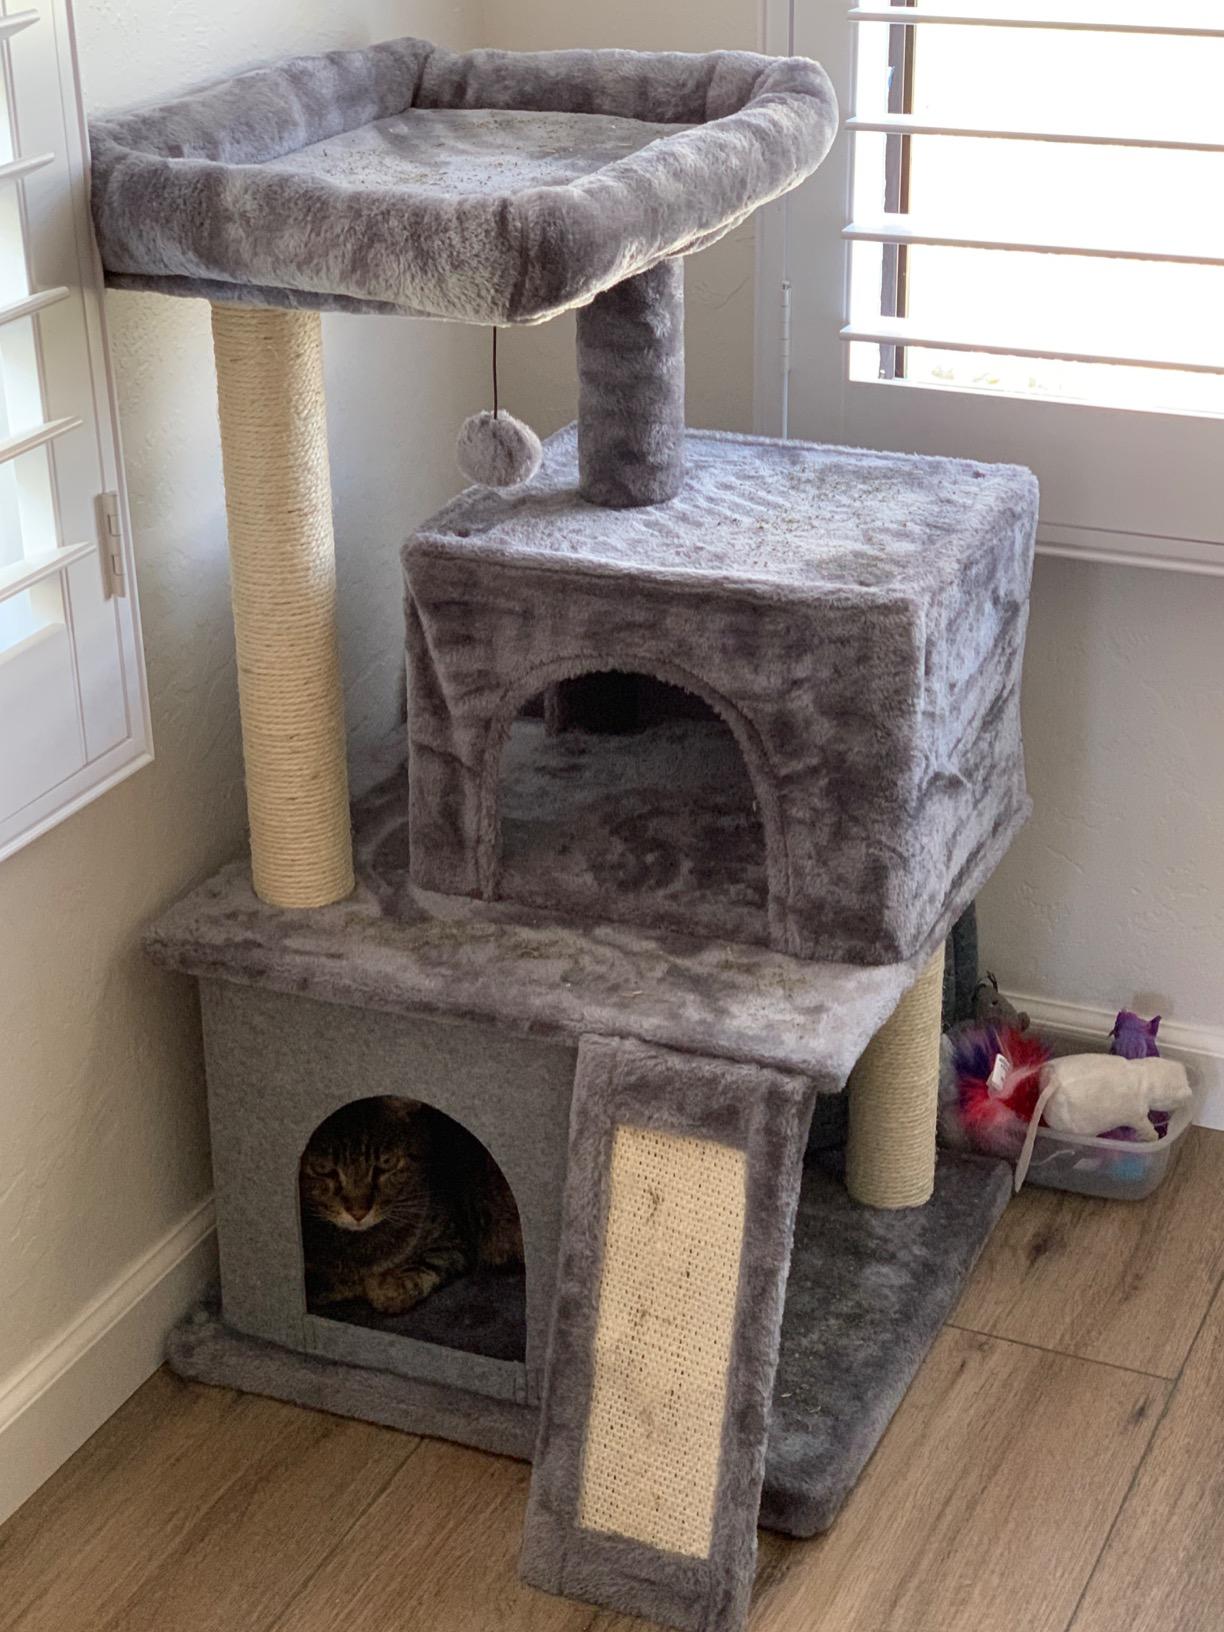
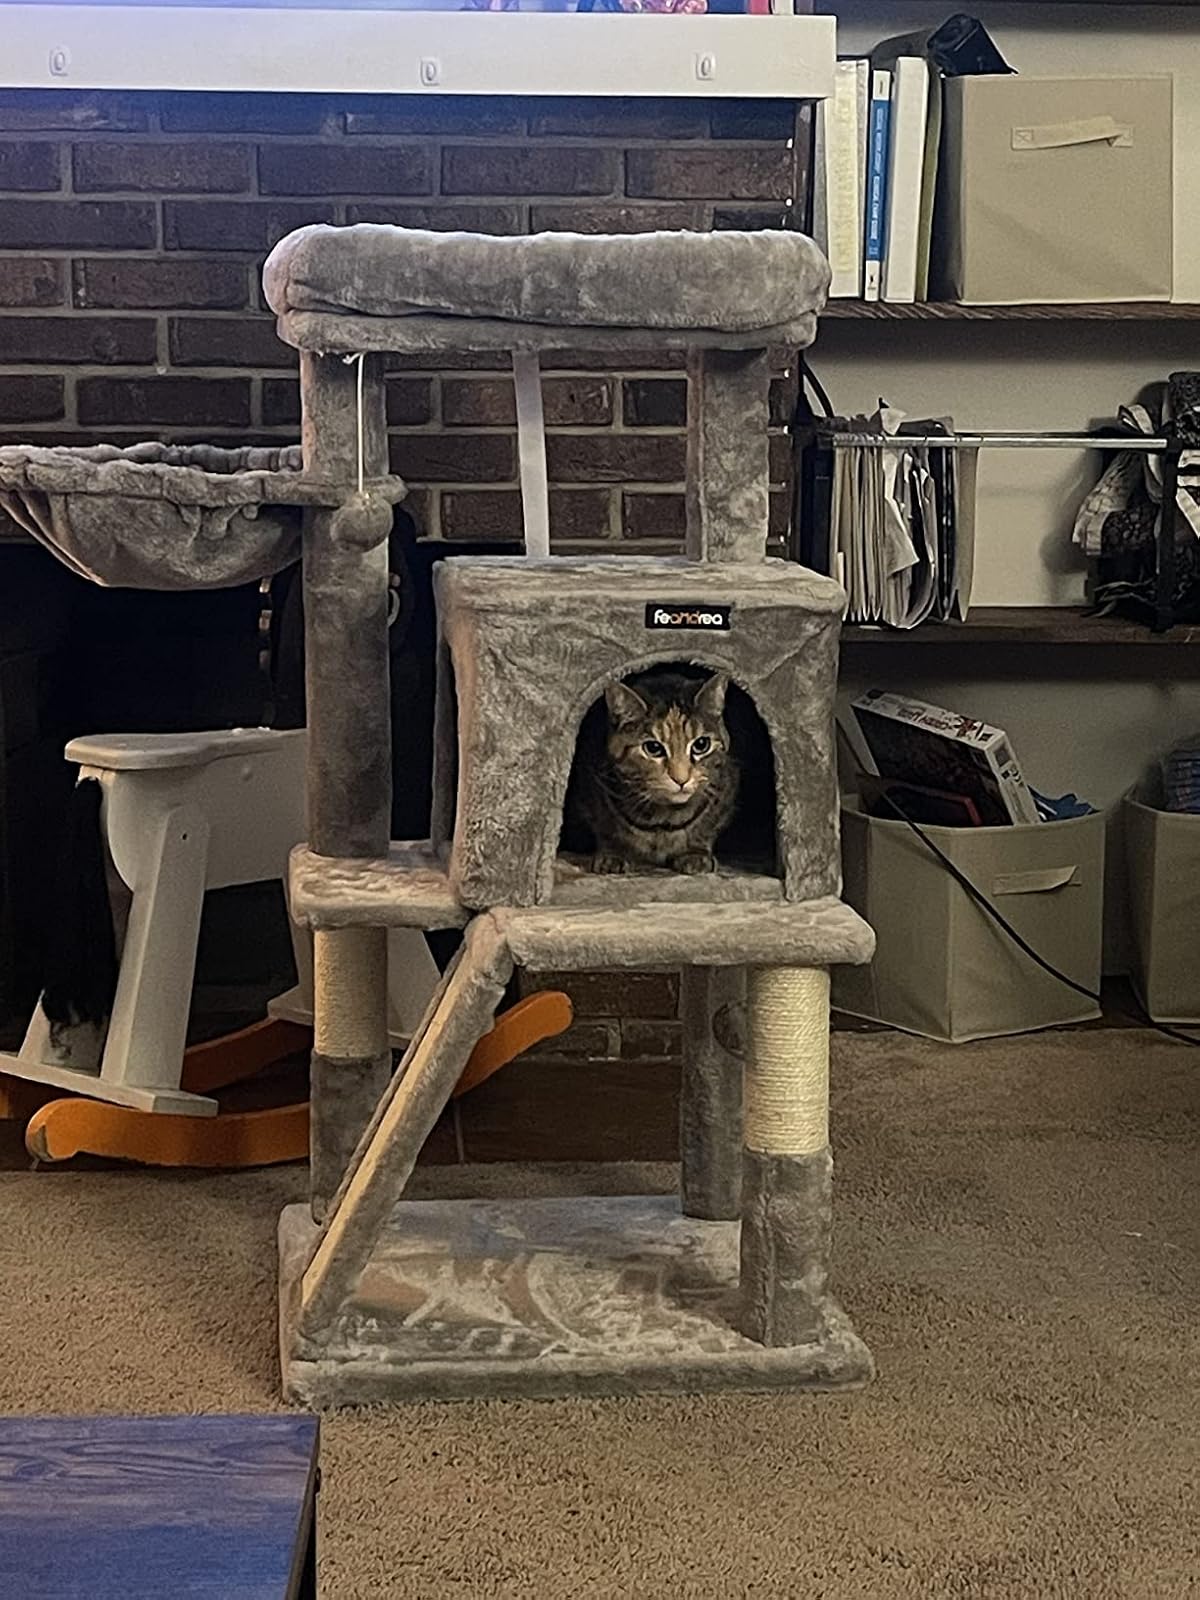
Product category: items_cat tree
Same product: no